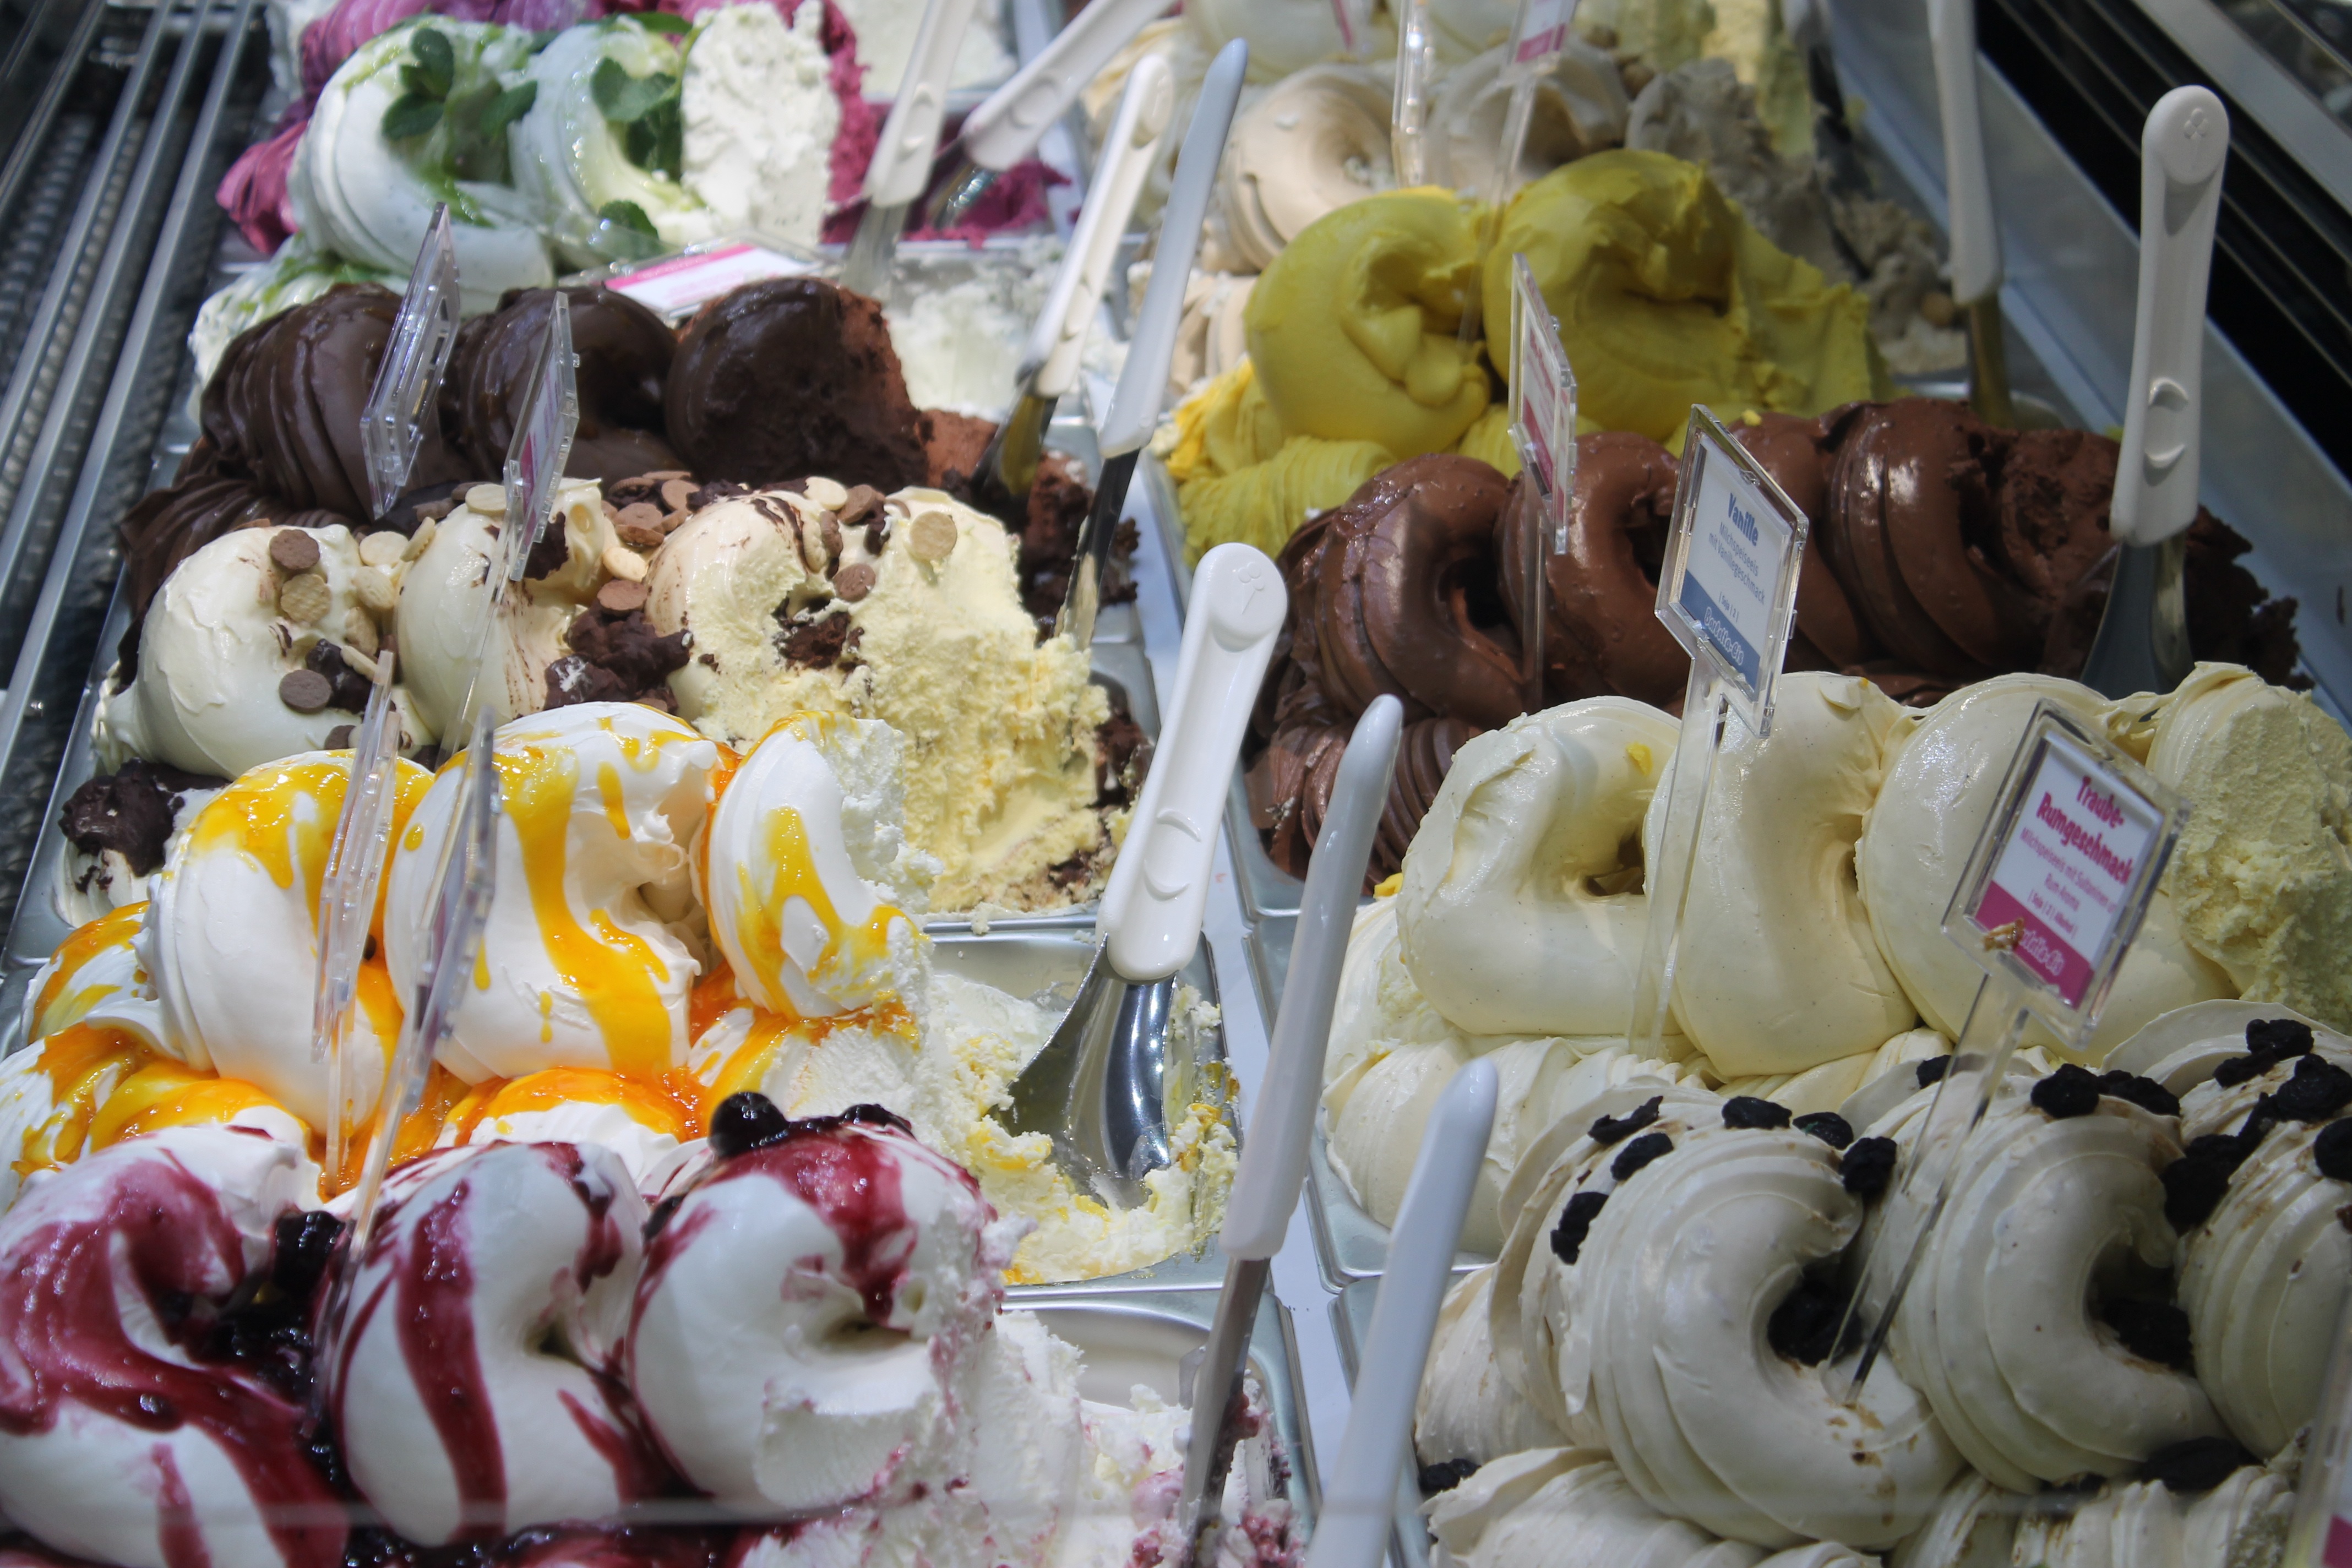
flower, city, ice, dish, food, produce, market, ice cream, dessert, dairy product, public space, street food, sweetness, gelato, gelatissimo, ice creams